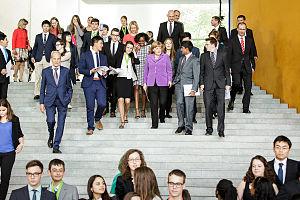
Participants du J7 2015 à Berlin à la Chancellerie Allemande Photo: Bundesregierung/Denzel
Le J8 est un projet mis en avant par le pays organisateur du sommet du G8, l'UNICEF et la Morgan Stanley. Il consiste en un sommet qui se tient chaque année conjointement avec un sommet du G8. Il a pour but d'informer les jeunes des pays membres aux enjeux mondiaux et de leur donner une occasion de s'impliquer dans leur évolution. « J8 » est tiré de l'anglais « Junior 8 ».